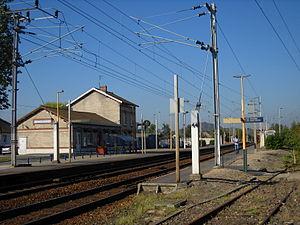
La gare ferroviaire de Dourges, Pas-de-Calais, fr:France.
La gare de Dourges est une gare ferroviaire française de la ligne de Lens à Ostricourt, située sur le territoire de la commune de Dourges dans le département du Pas-de-Calais, en région Hauts-de-France.
Dourges est une commune française située dans le département du Pas-de-Calais en région Hauts-de-France.